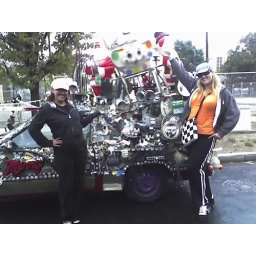
Reto and I pose with the crazy car on the street in Reno